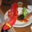
Label: lobster